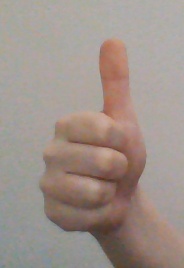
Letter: aleff